Scorpaenopsis

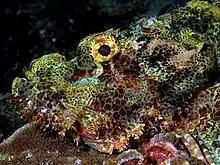
Tasseled scorpionfish "(S. oxycephala)"

"Scorpaenopsis" was first formally described as a genus in 1837 by the Austrian taxidermist, zoologist, and ichthyologist Johann Jakob Heckel. In 1876 Pieter Bleeker designated "Scorpaena nesogallica", which had been described in 1829 by Georges Cuvier from Mauritius, as its type species. "S. nesogallica" was later shown to be a junior synonym of "Scorpaena gibbosa" which had been described by Marcus Elieser Bloch and Johann Gottlob Schneider in 1801 with "America" erroneously given as the type locality of this Indian Ocean species. This genus is classified within the tribe Scorpaenini, in the subfamily Scorpaeninae of the family Scorpaenidae. The genus name "Scorpaenopsis" means "having the appearance of "Scorpaena", the genus the type species was originally classified within.